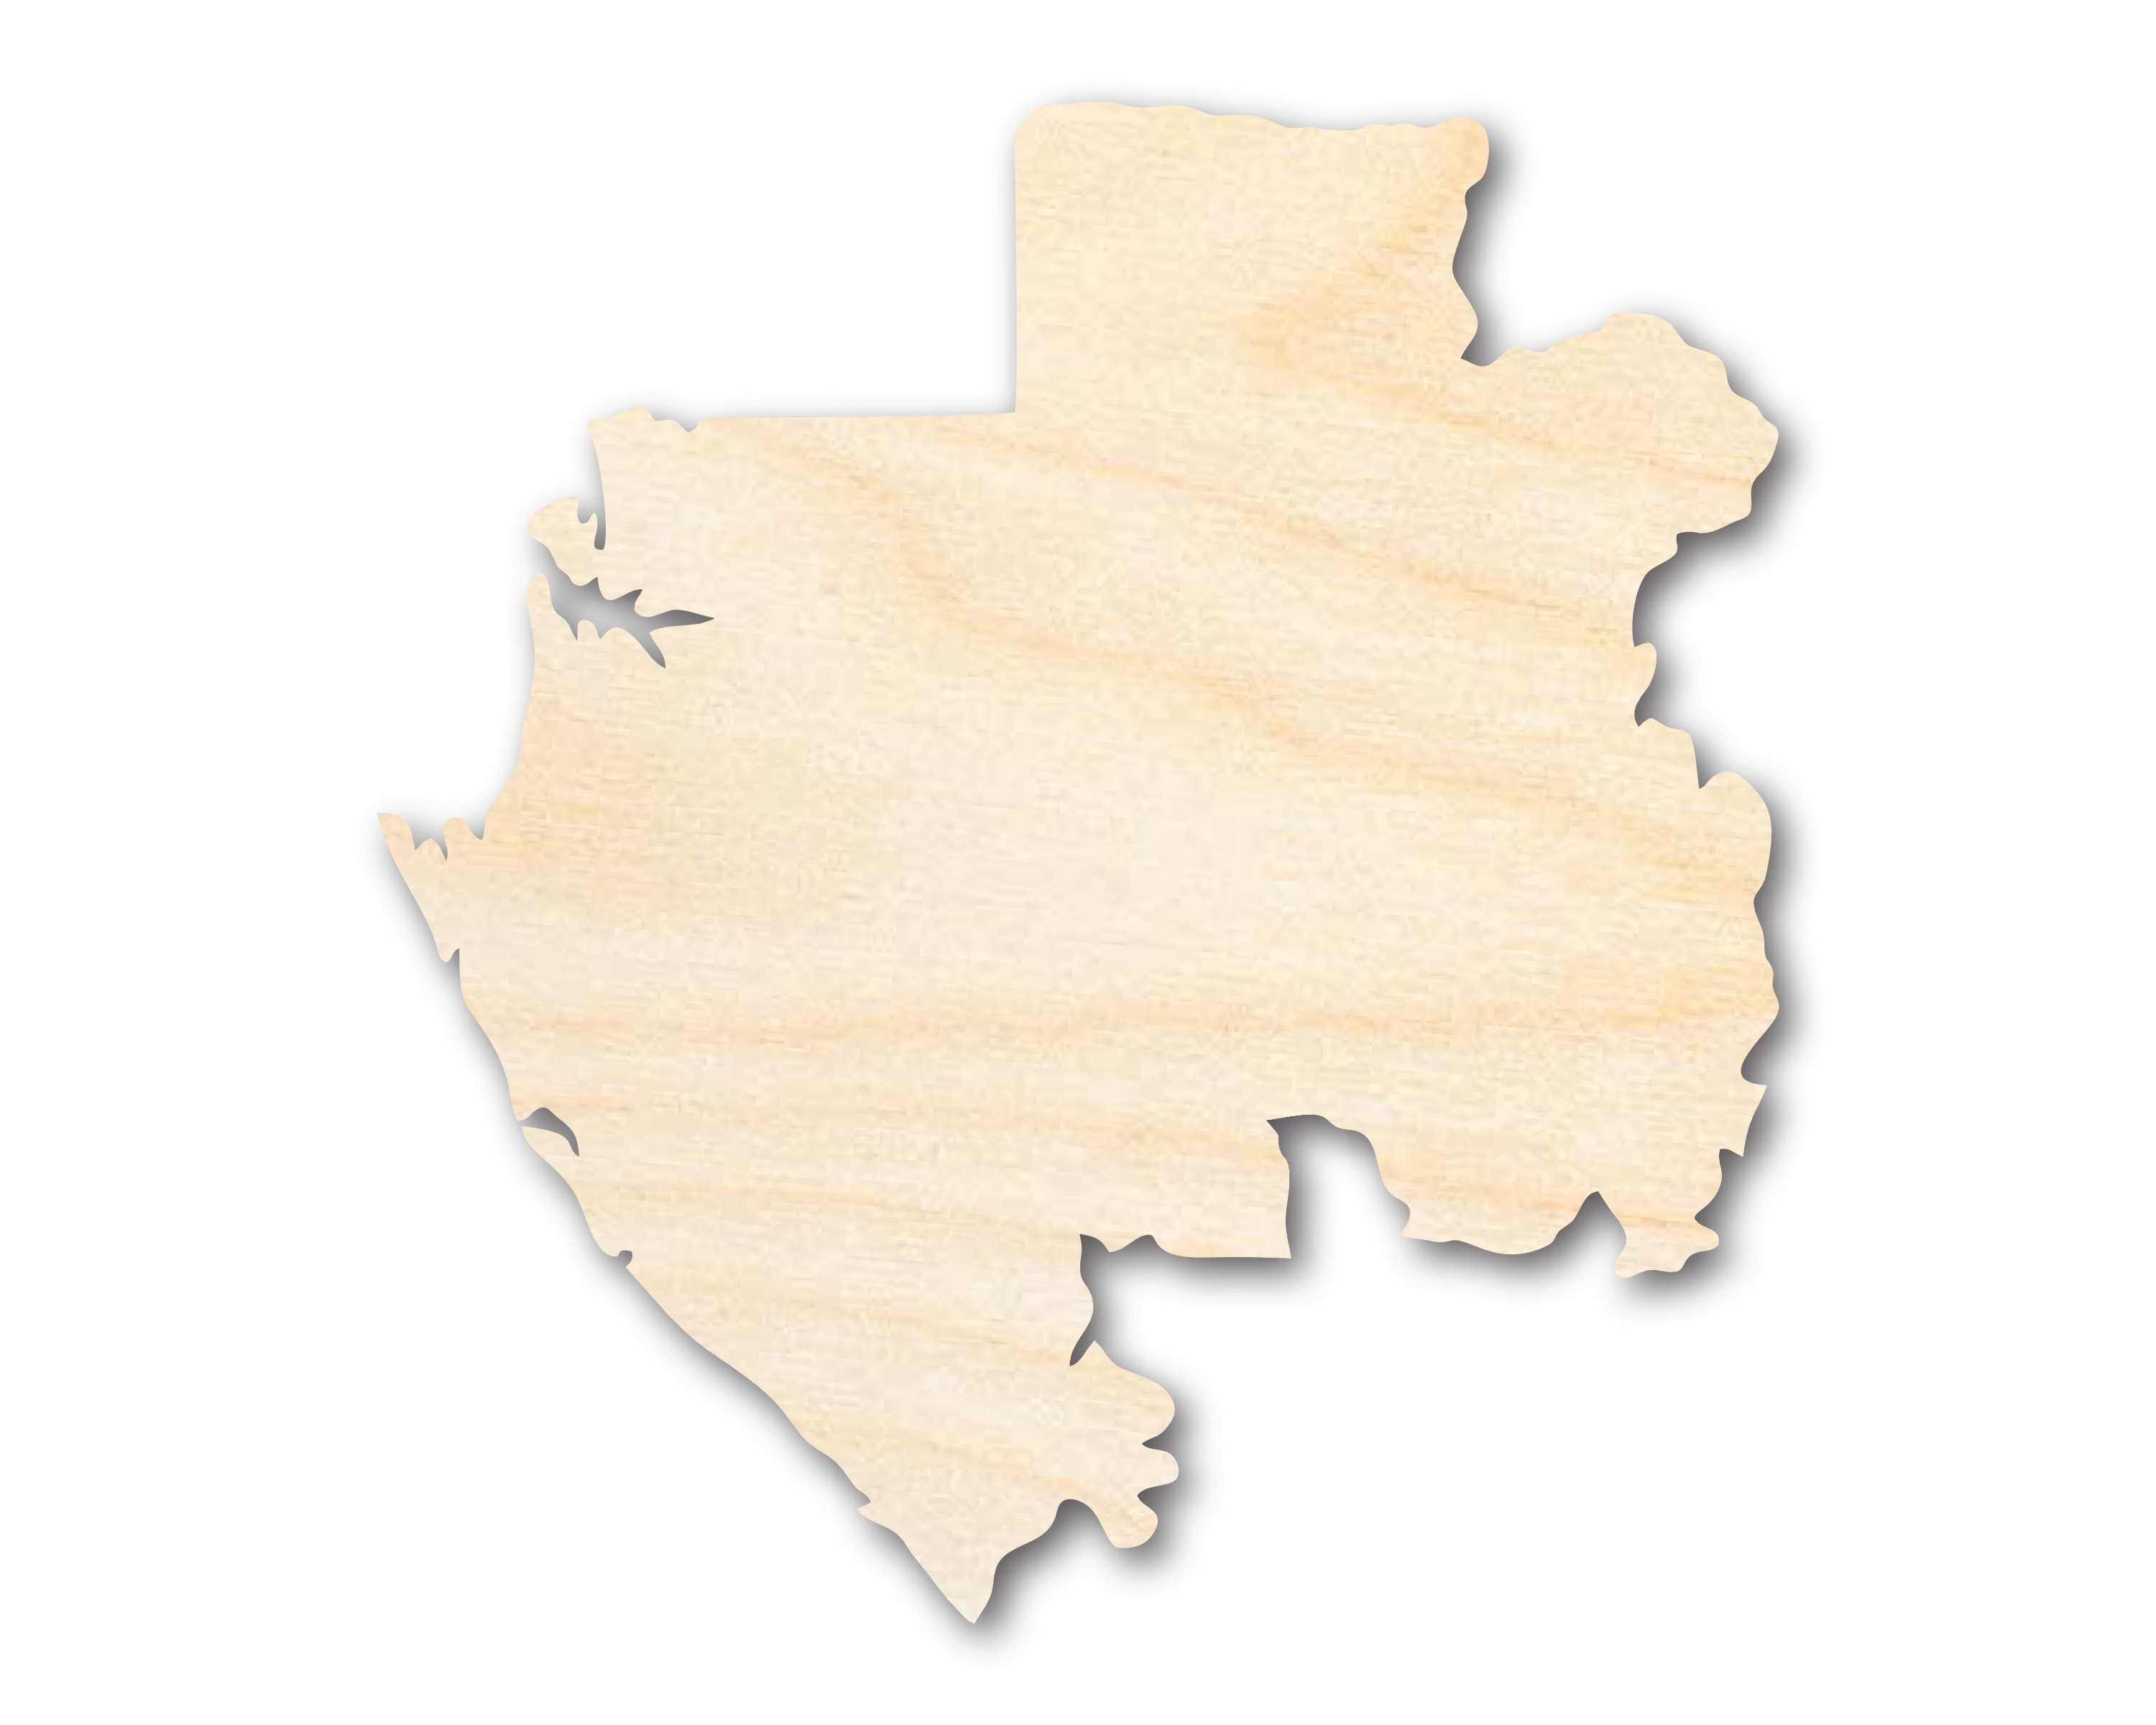
Unfinished Wood Gabon Country Shape - Central African Craft - up to 46" DIY
Welcome to 24 Hour Crafts! If you need a hole added to this shape leave us a message with the desired size and location of the hole. Our goal is to help you with your project as much as we can and we're happy to do it free of charge! This unfinished wood product comes as sanded natural wood with lightly burned edges from cutting They are available from 3" up to 36" Shipped in under 24 hours or it's free! These Unfinished wood crafts are cut from 1/8 (3mm), 1/4 (6mm) or 1/2 (12mm) inch (MM) cabinet grade Baltic birch plywood. If you're interested in another thickness please message us! WHY BUY FROM US? We make all our products by hand in the suburbs of Pittsburgh. We operate this small business with an attention to detail that can be seen in the quality of our finished products. QUESTIONS? If you have any questions about this product, please click the "Message Seller" button, and we will be happy to assist you! THANK YOU for shopping with 24 Hour Craft! Most crafts will have a protective paper backing that should be peeled off before crafting this is to protect the wood during laser cutting and shipping.
Brand: 24 Hour Crafts
Category: Arts & Entertainment > Hobbies & Creative Arts > Arts & Crafts > Art & Crafting Materials > Craft Shapes & Bases > Craft Wood & Shapes > Craft Wood Cutouts